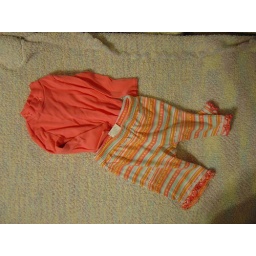
TCP onsie turtle kneck with cute pink bows around collar sz6-9 and please Mum pants sz 12 mths